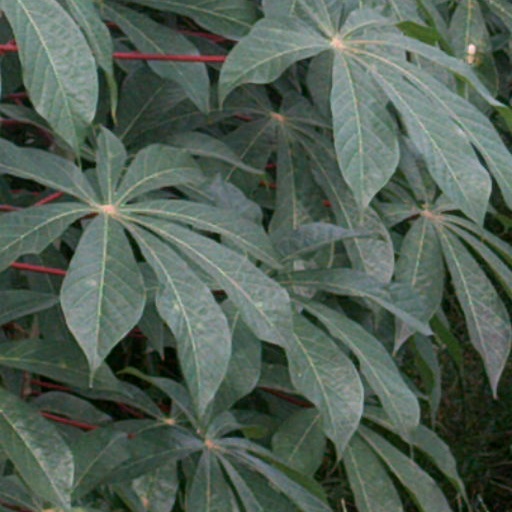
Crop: cassava